Sergey Solomko

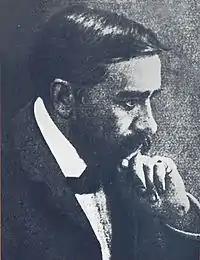
Sergey Solomko (c.1920)

Sergey Sergeyevich Solomko (22 August 1867 – 2 February 1928) was a Russian painter, watercolorist, illustrator and designer.